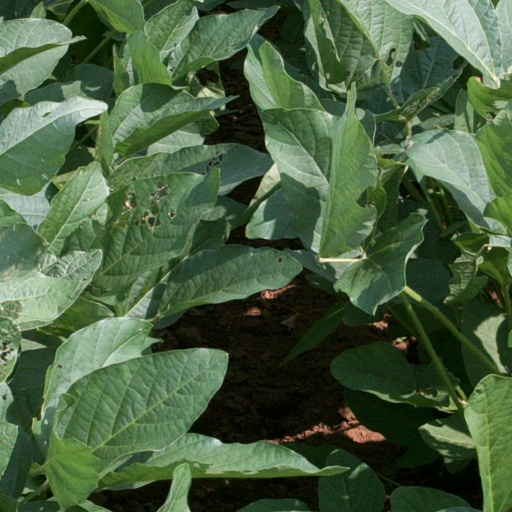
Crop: soybean